Nawab of Dhaka

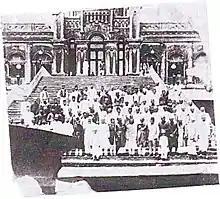
Nawab Sir Salimullah celebrating the Eid Day with his family at the Ahsan Manzil palace

His nephew, Khwaja Alimullah, who was the third son of Khwaja Ahsanullah, is reported to have been an enterprising member of the clan, effectively laying the foundation upon which successive heads of the family established their prosperity and power. He purchased Ahsan Manzil, which was then a French trading house. He had learnt English and encouraged members of his family to learn English, in addition to forging alliances with Englishmen by mixing with them freely. He had partaken in development work for the Dhaka Municipality, and with the aid of the British, he set up the Ramna Race course. He bought thoroughbreds for his race course and established the Gymkhana Club. He purchased the famous diamond, Daria-e-Noor at a government auction in 1852, held by Hamilton and Company of Calcutta. The diamond was initially exhibited at The Great Exhibition in Hyde Park but failed to sell for a desirable price, and was resultantly sent back to India. The other more famous diamond, also called Daria-i-Noor is presently being held in a vault of the Central Bank of Iran in Tehran.